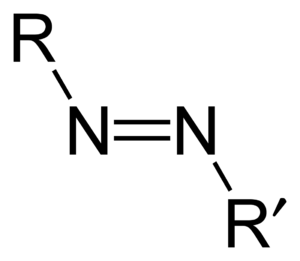
Azoforbindelse
General chemical formula of azo compounds
"Azoforbindelser er stoffer, hvori der indgår den funktionelle gruppe R-N=N-R', hvor R og R' kan være enten aryl eller alkyl. IUPAC definerer azo forbindelse som: ""Derivater af diazen, HN=NH, hvori begge hydrogener er substitueret af hydrocarbyl-gruppper, eksempelvis PhN=NPh azobenzen eller diphenyldiazen."" Mere stabile derivater indeholder to arylgrupper. N=N-gruppen kaldes en azogruppe. Navnet azo kommer fra azote, der er det franske navn for nitrogen som er afledt af det græske a og zoe.